Security Council of the Slovak Republic

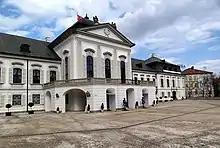
Grassalkovich Palace is the current meeting place of the SRB.

The Security Council of the Slovak Republic (Bezpečnostná rada Slovenskej republiky, SRB) is the advisory body of the Government of the Slovak Republic, which is involved in the development and implementation of the security system and military policy of the country. It prepares proposals for the government to take measures to safeguard the security of the country, to prevent crisis situations, as well as proposals for solving the crisis situation. The Security Council of the SRB currently has 9 permanent members, with the acting prime minister (currently Eduard Heger) being the chairman.